Pet culture

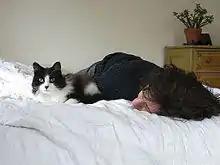
Cat lies in bed with its owner.

In the United States, there is an estimate of 45.3 million households that own a cat. In the past, humans owned cats for work purposes. The most common job for cats is killing or scaring off vermin such as pigeons and rodents. Additionally, cats (particularly puppy cats) have also been used as protection animals for their owners. Another job cats have been known to perform for humans is serving as therapy cats for people. Between cats and dogs, cats have been known to be the opposite of how dogs act. Cats are seen to be more independent and tend to themselves. Many believe that cats are only with humans for their own benefits, such as eating. Nowadays, this idea has changed as cats are known to change their performance based on how their owners act towards them. The type of cat, character, and its history impacts their behavior.